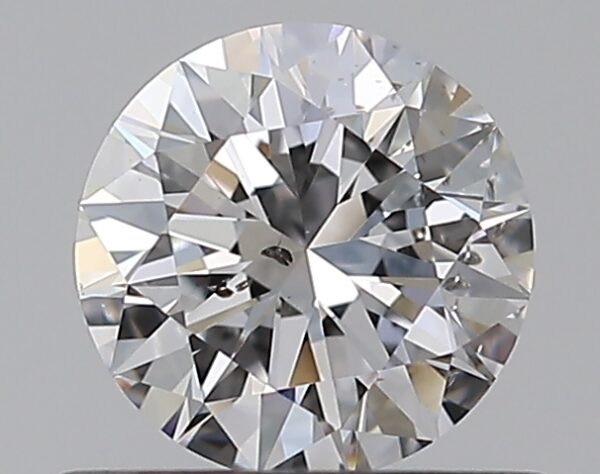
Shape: round
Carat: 0.52
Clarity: SI2
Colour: D
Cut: EX
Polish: EX
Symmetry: EX
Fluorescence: N
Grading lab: GIA
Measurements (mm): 5.15 x 5.17 x 3.17